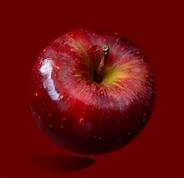
Label: apple